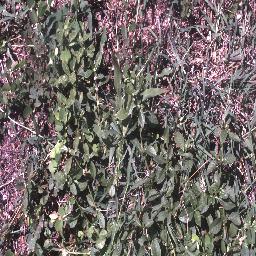
Label: negative